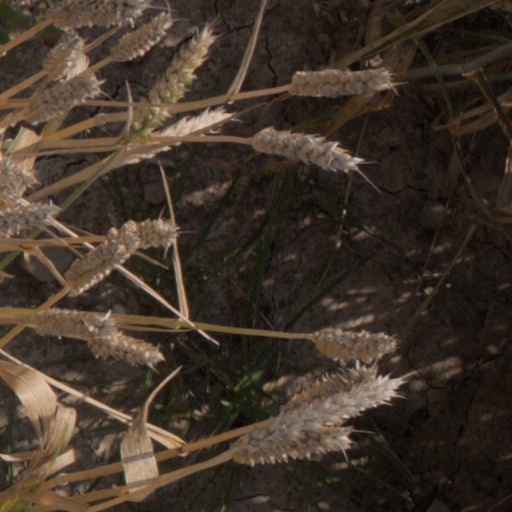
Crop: wheat